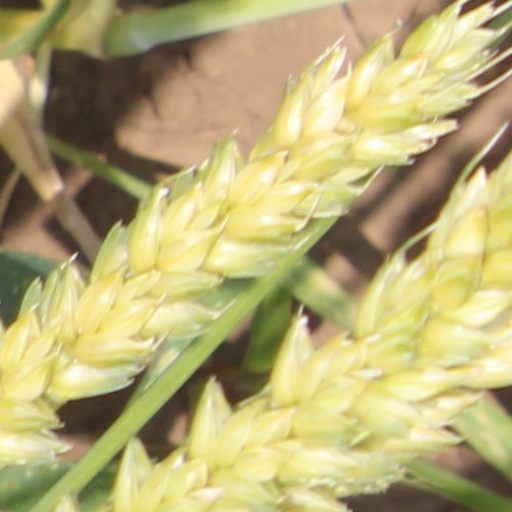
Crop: wheat